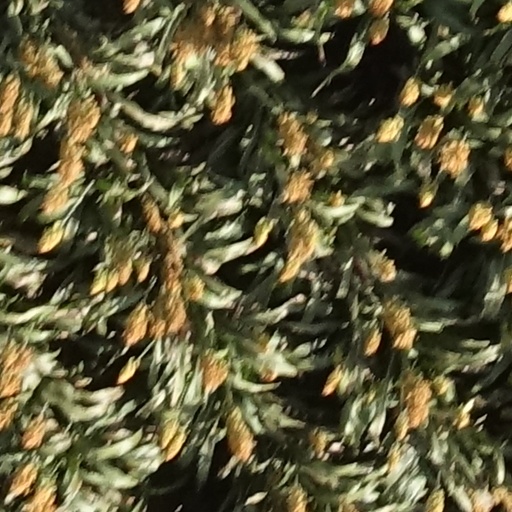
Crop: sorghum